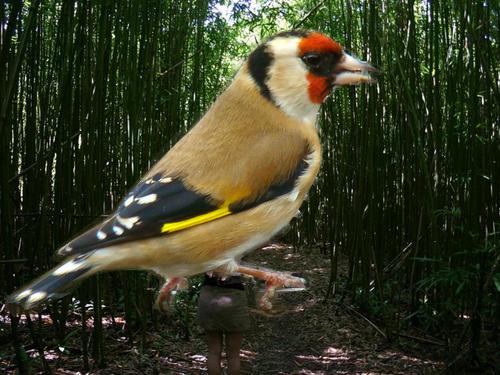
Bird species: European_Goldfinch
Bird type: landbird
Background: land